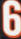
Number: 6